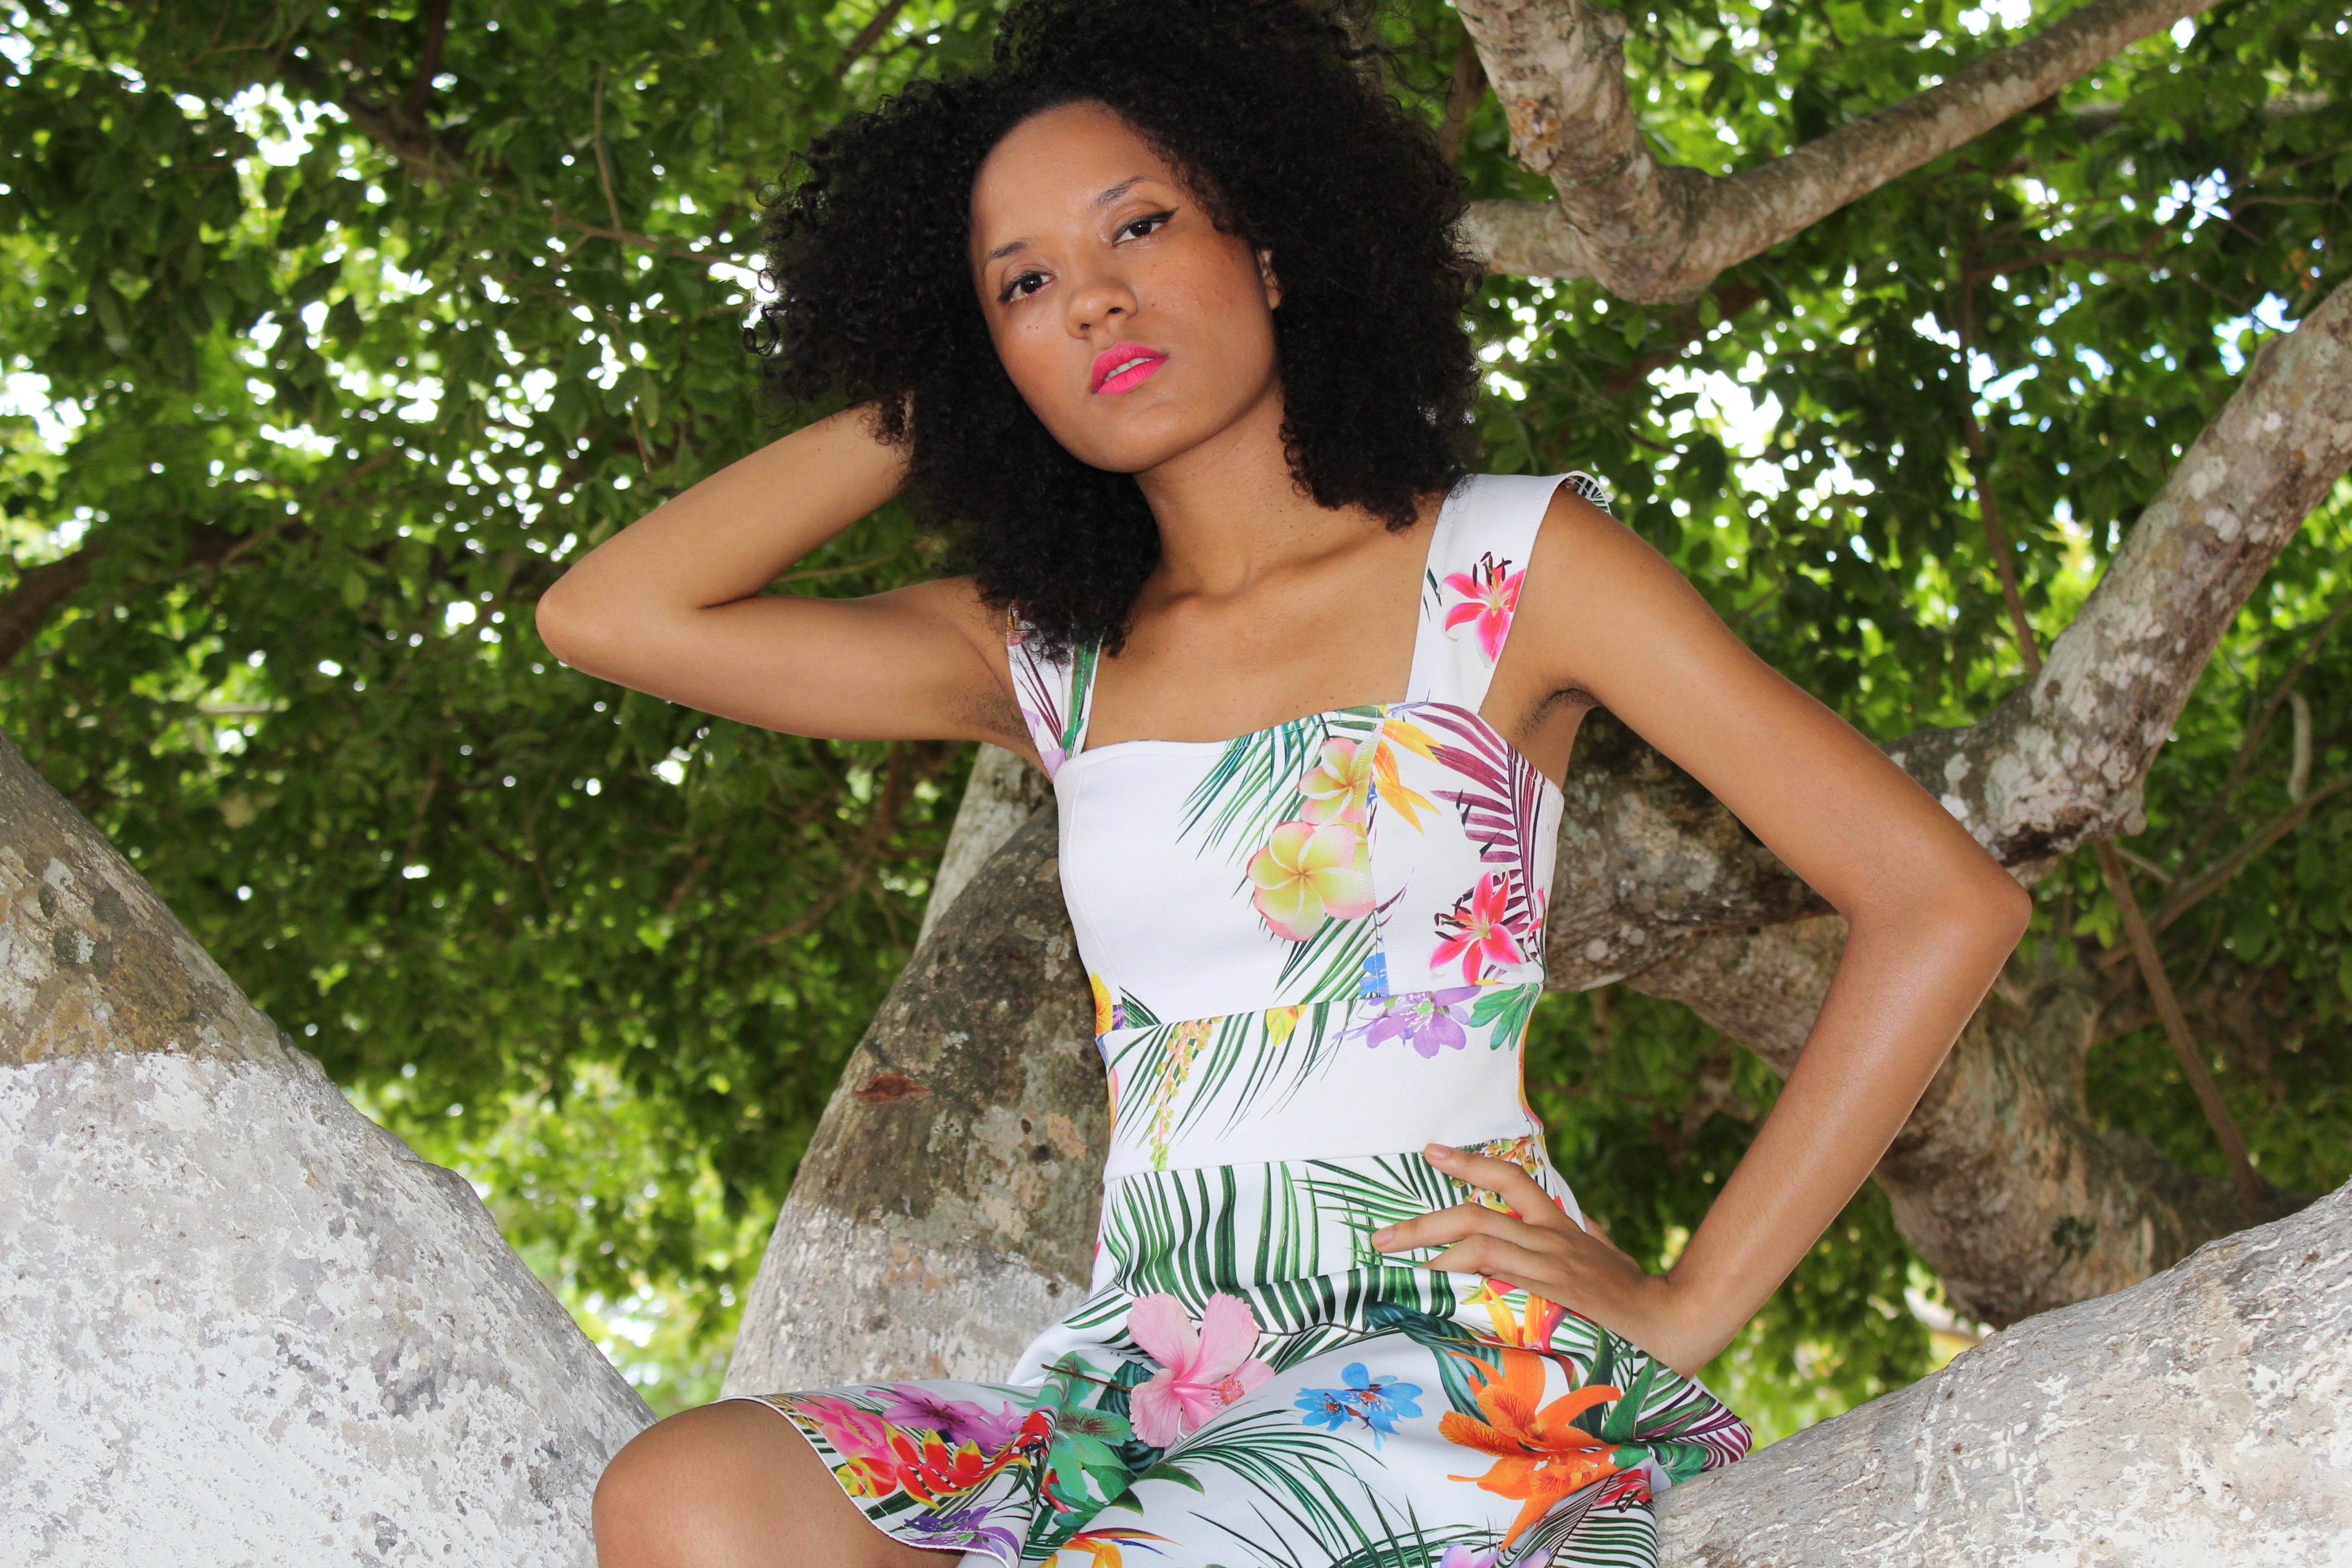
girl, trunk, leg, model, spring, jungle, fashion, clothing, swimwear, human body, dress, beauty, brazil, curls, abdomen, photo shoot